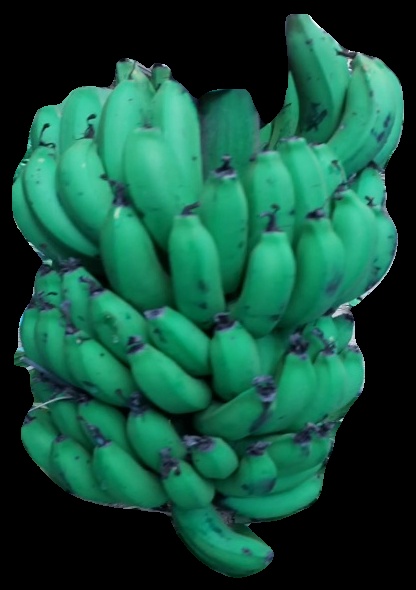
Variety: pachbale
Grade: grade2